Manirampur Upazila

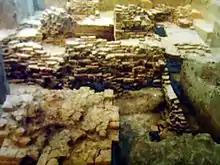
Mound of Dam Dam Peer in Manirampur Upazila

It is believed to be the most ancient relic discovered from this part of the world. The Department at Khulna said that the plaque is at least 1800 years old. It is currently kept at the Khulna Museum.